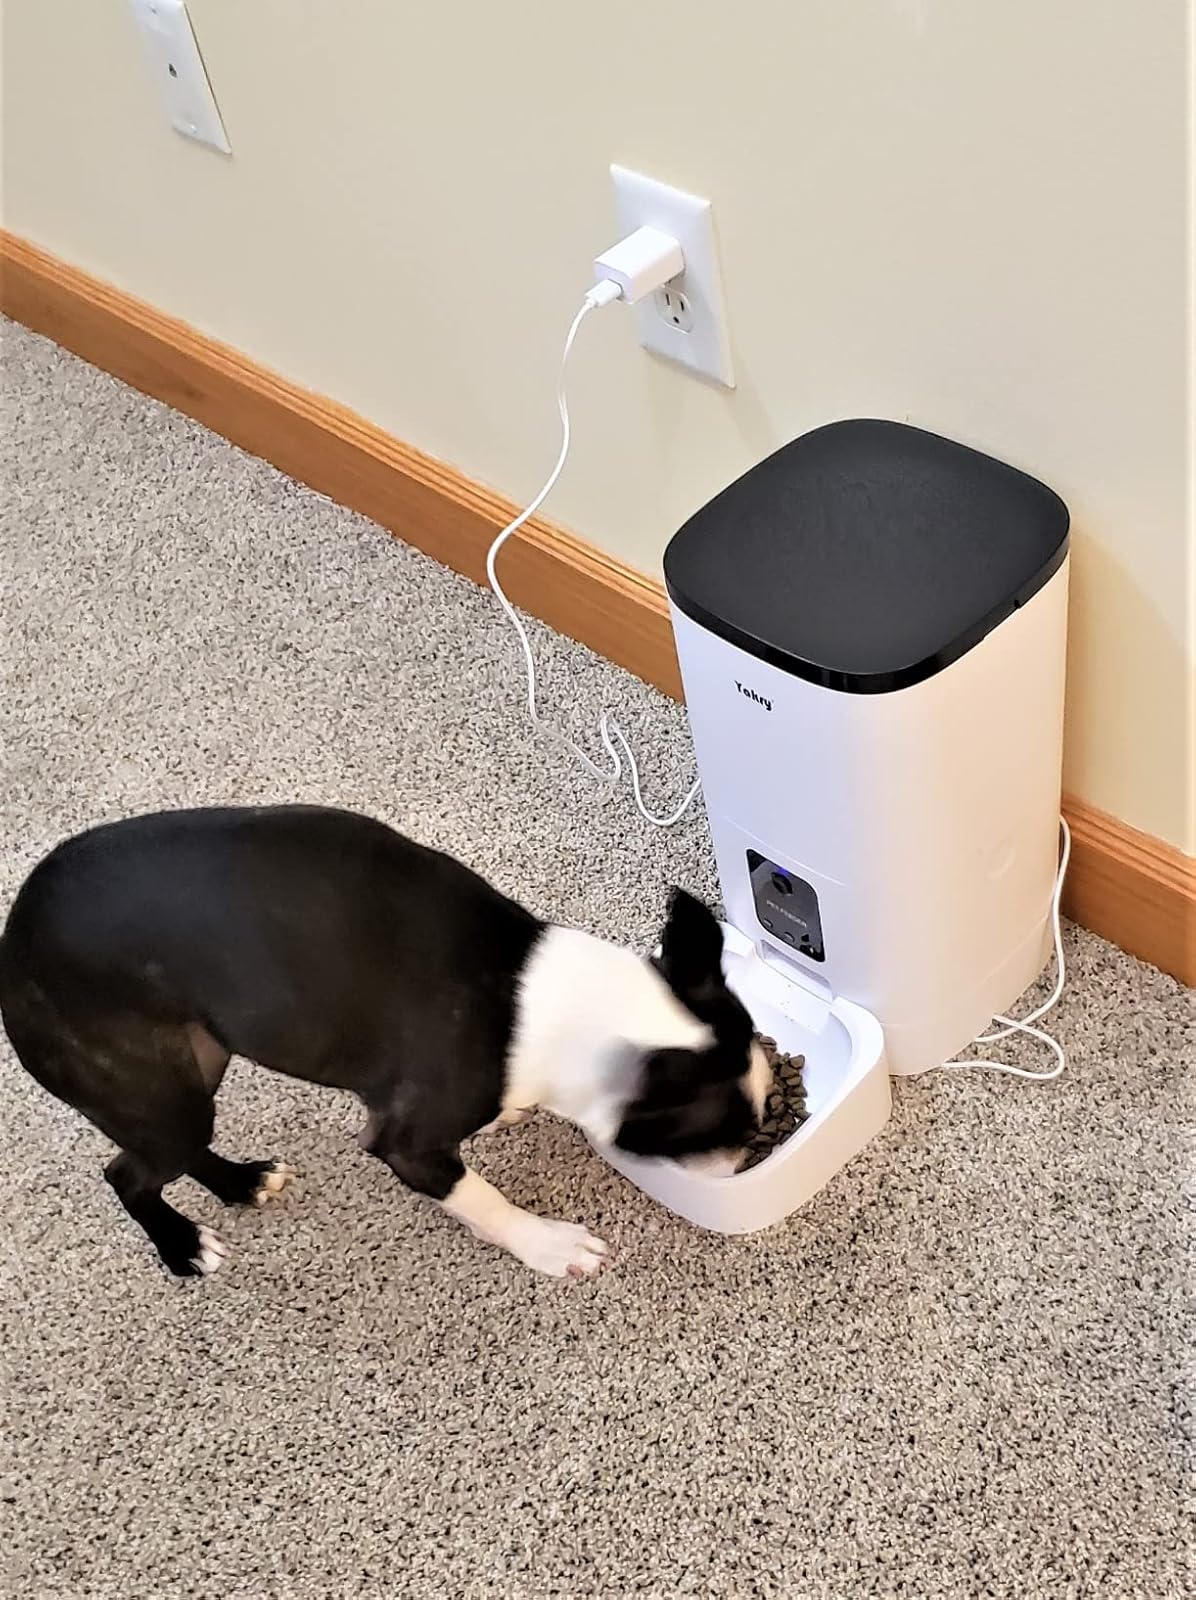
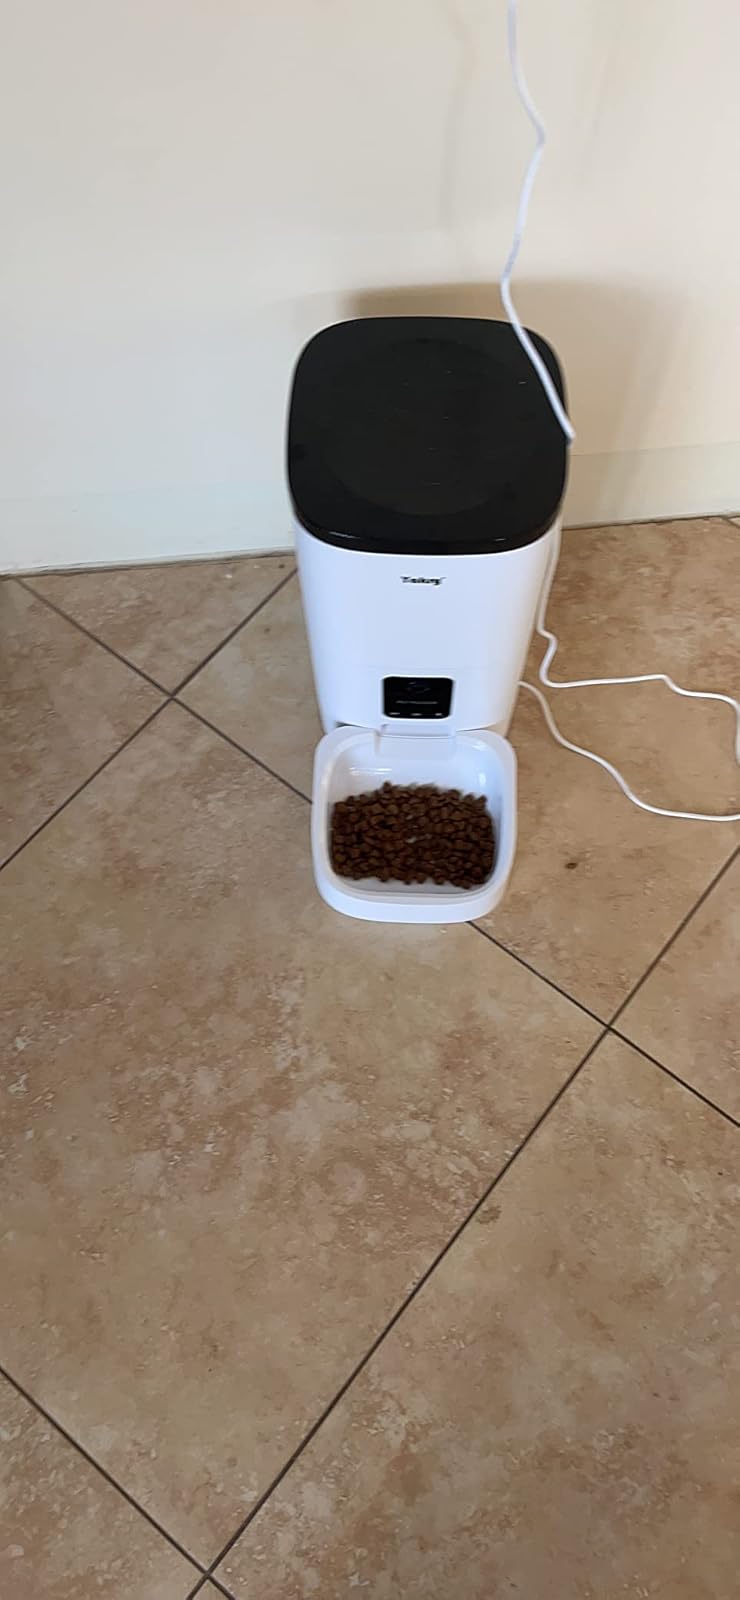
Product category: items_feeder
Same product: yes